List of New Zealand flags

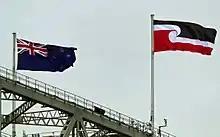
The national flag of New Zealand and Tino Rangatiratanga flag flying on Auckland Harbour Bridge, on Waitangi Day, 2012

This is a list of flags of New Zealand. It includes flags that either have been in use or are currently used by institutions, local authorities, or the government of New Zealand. Some flags have historical or cultural (e.g. Māori culture) significance.